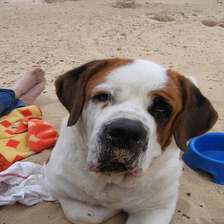
Species: dog
Breed: saint bernard